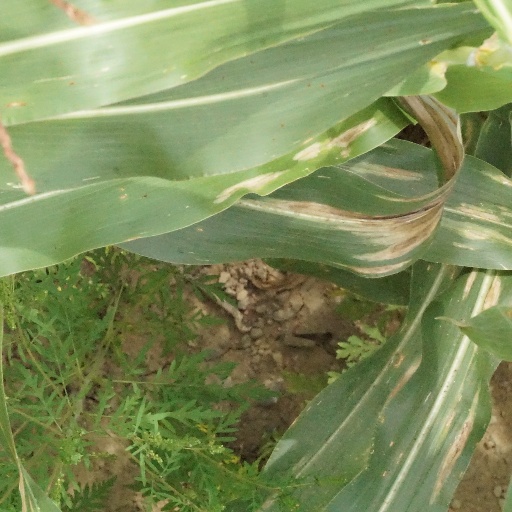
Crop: maize; corn